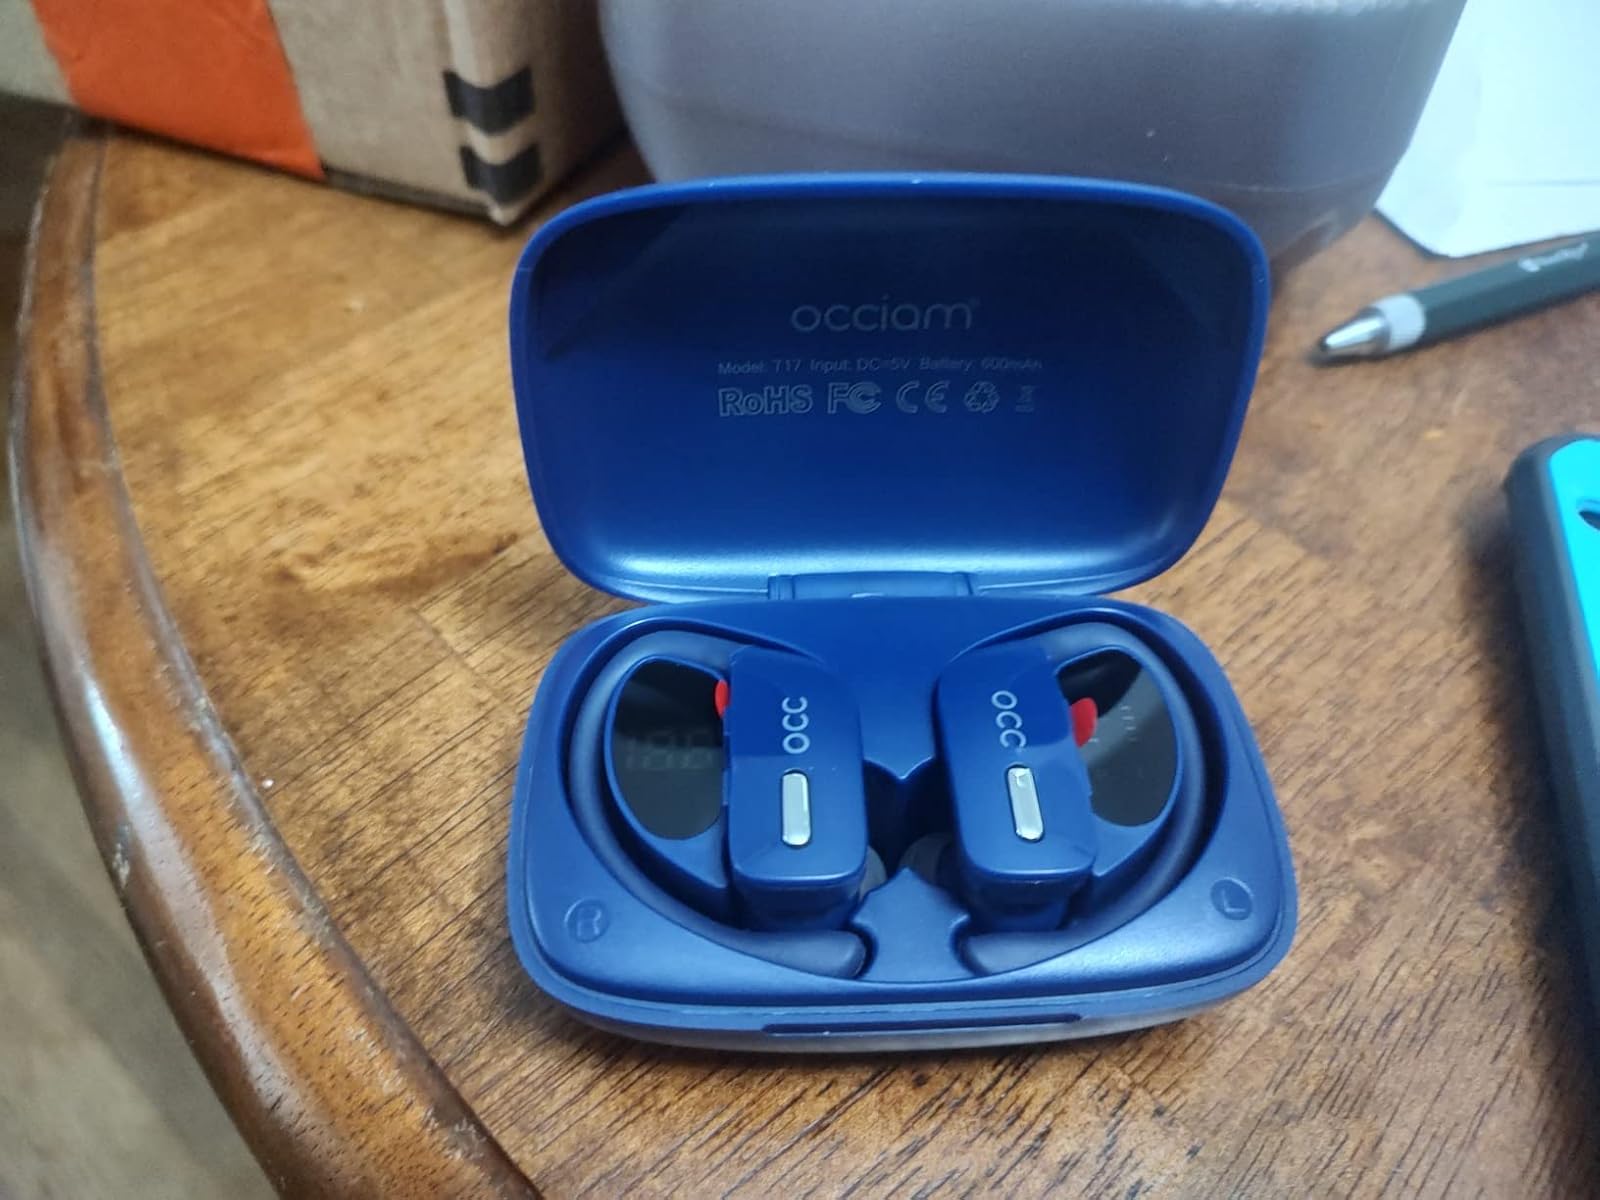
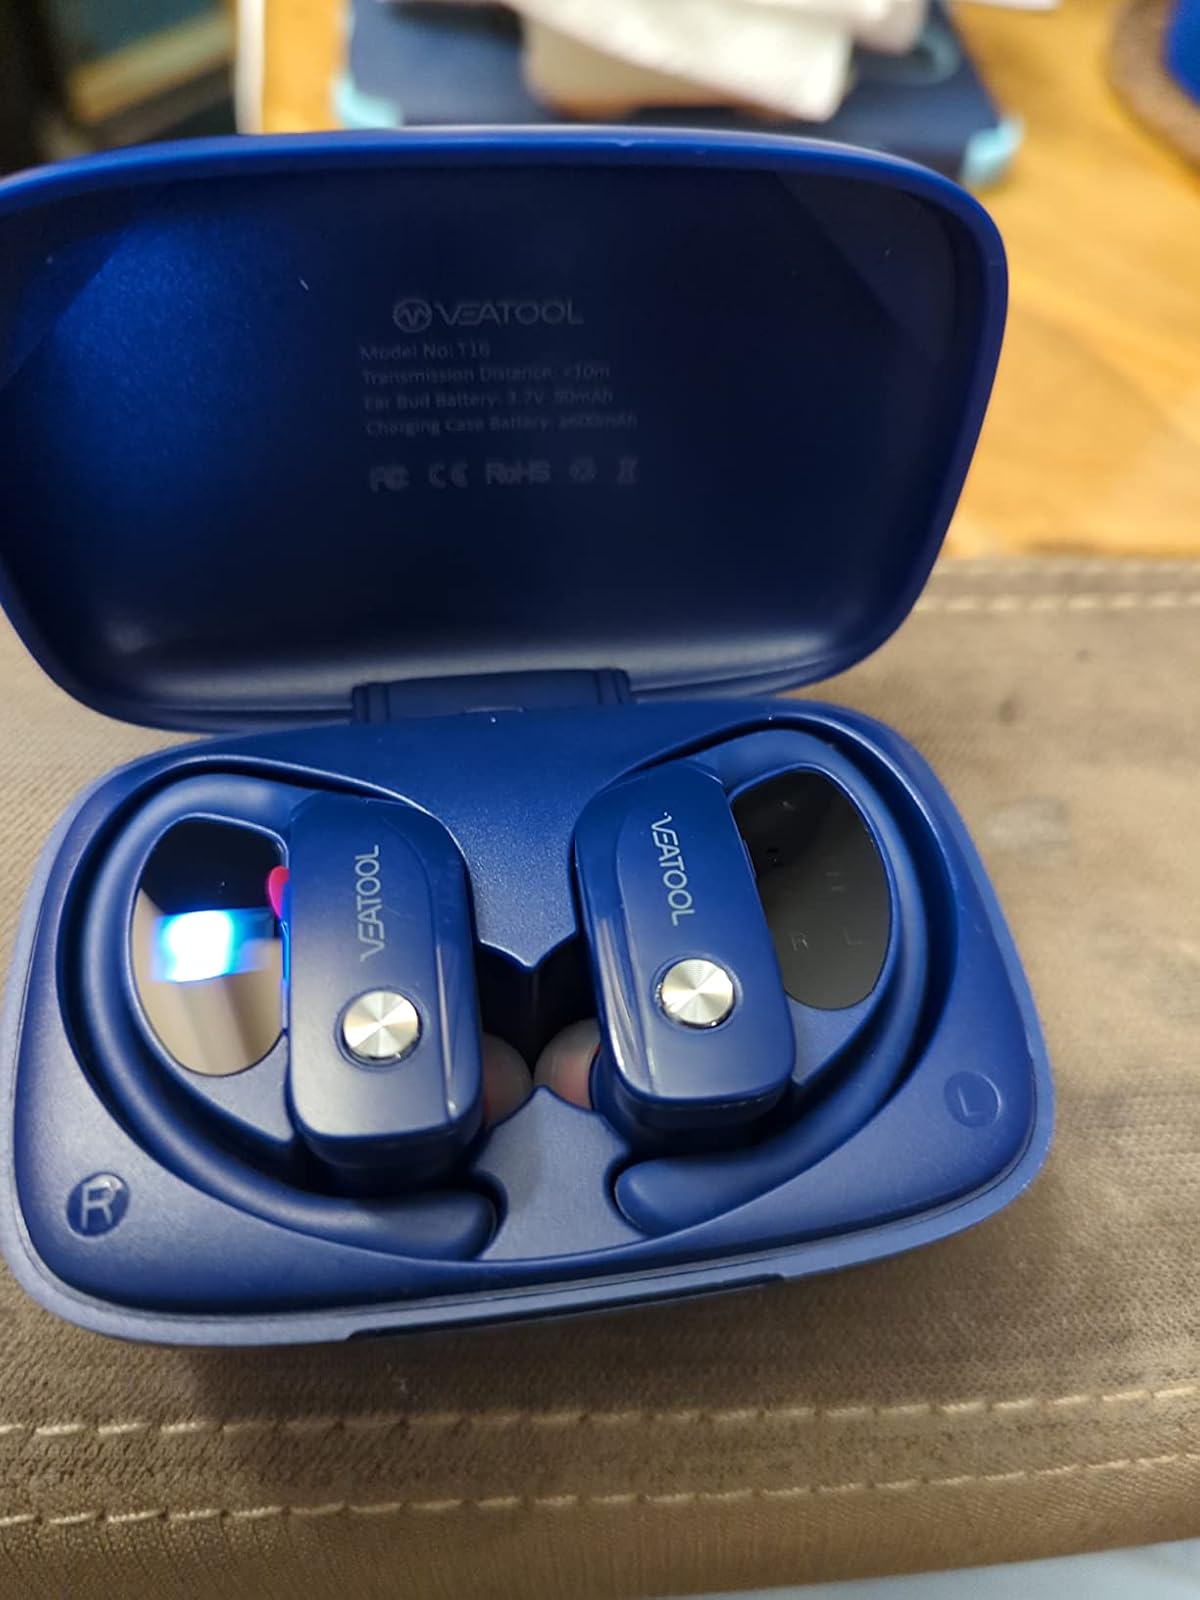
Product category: earbuds
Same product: no